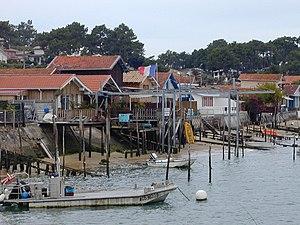
Le village ostréicole du Canon, Presqu'île du Cap Ferret (Gironde, Aquitaine, France).
Lège-Cap-Ferret est une commune du Sud-Ouest de la France, située dans le département de la Gironde, en région Nouvelle-Aquitaine.